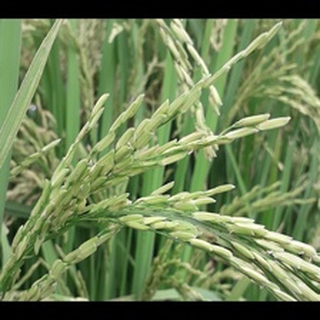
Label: healthy_rice